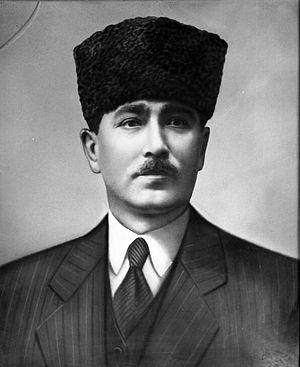
Ceci est la liste des présidents de la Grande Assemblée nationale de Turquie depuis sa fondation le 23 avril 1920.
Ali Fethi Okyar, né le 29 avril 1880 à Prilep – mort le 7 mai 1943 à Istanbul, est un diplomate et homme d'État turc. Il a été Premier ministre de la Turquie de 1924 à 1925, ambassadeur à Paris, député, fondateur et dirigeant du Parti républicain libéral en 1930.